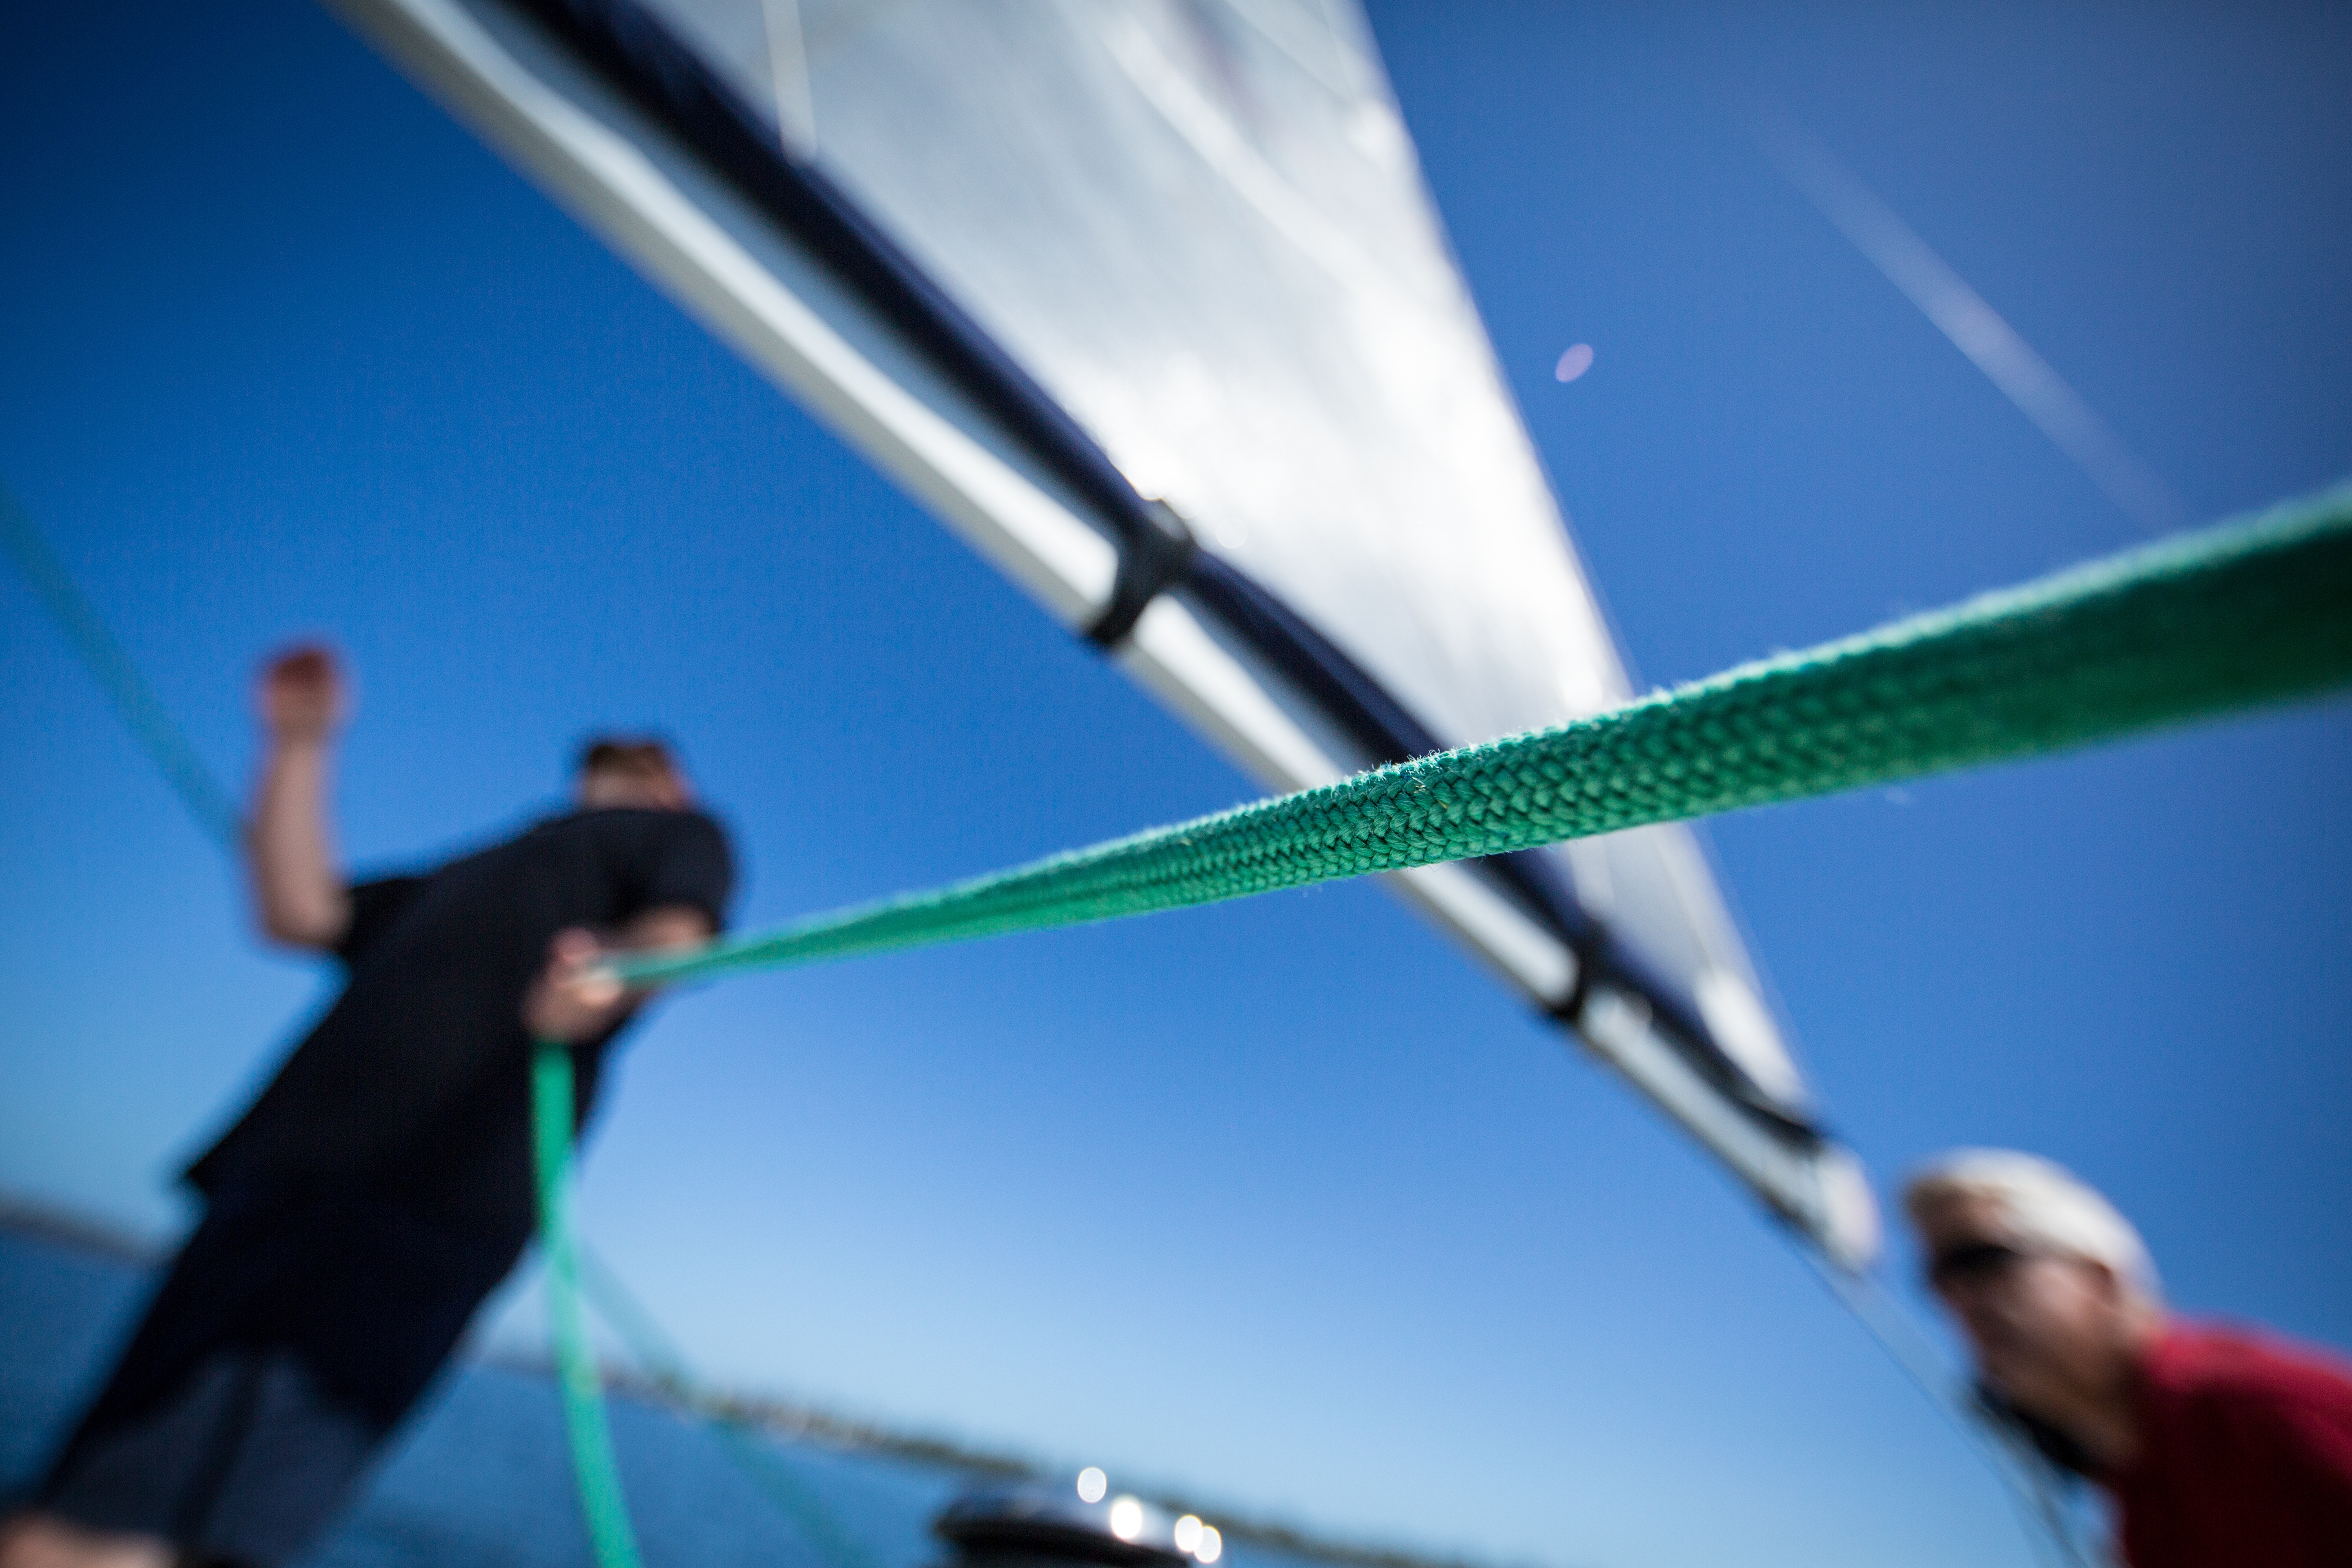
sea, rope, blur, people, sky, sailing, blue, sailboat, men, pull, atmosphere of earth